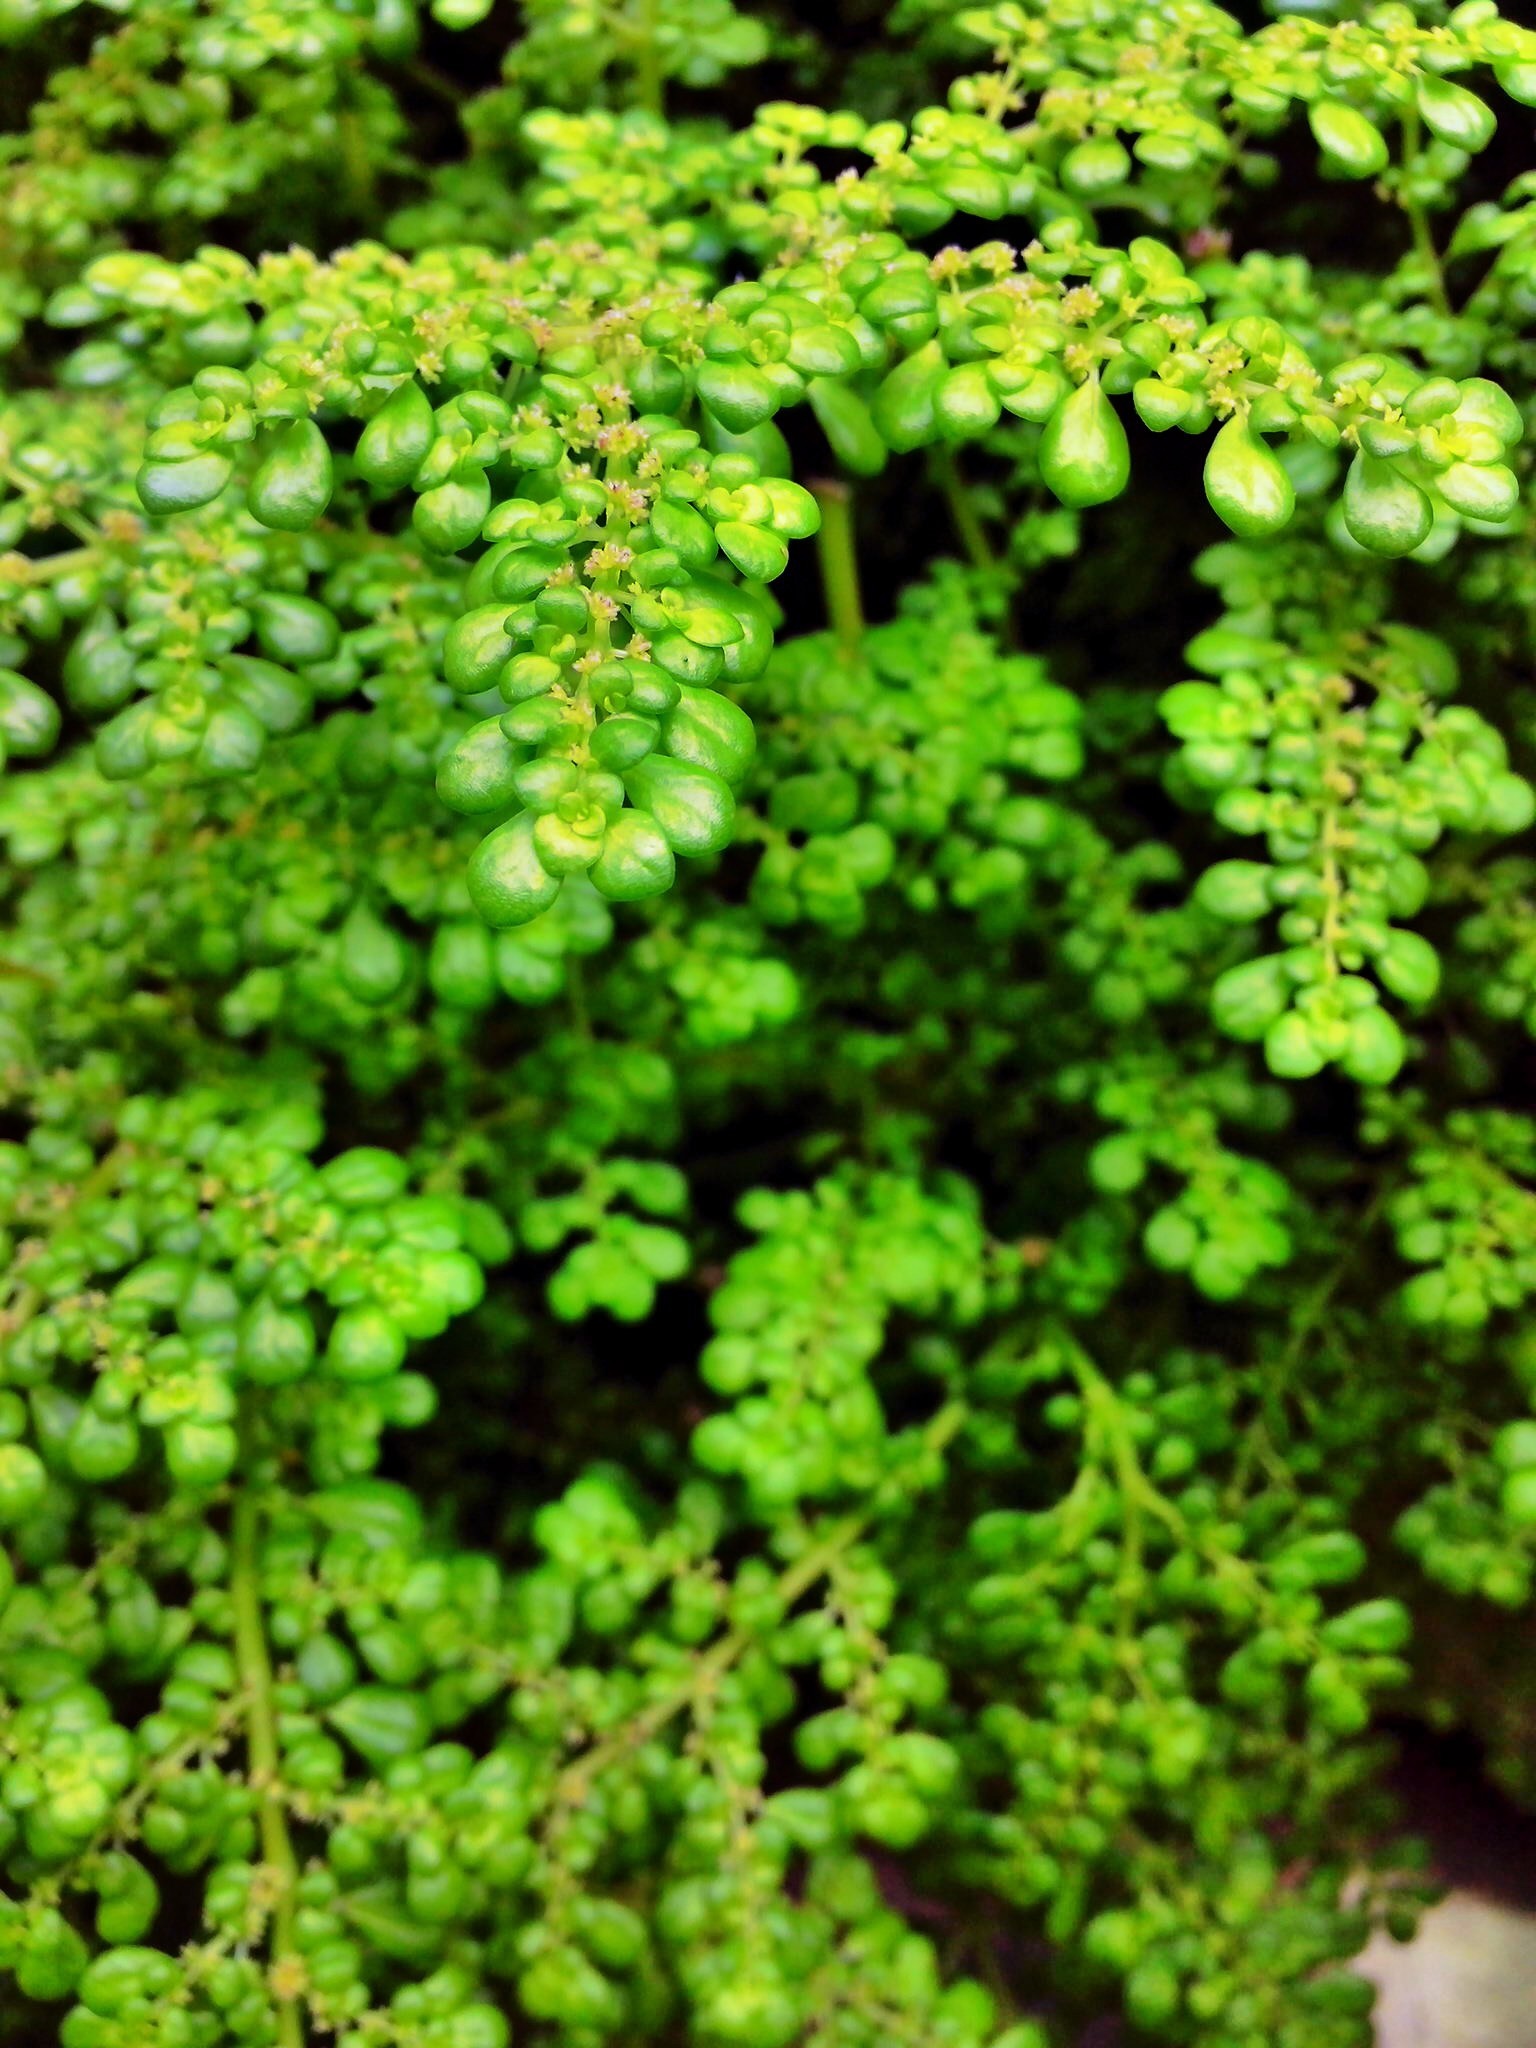
grass, growth, plant, fruit, leaf, flower, food, spring, green, herb, produce, lush, background, shrub, groundcover, flowering plant, subshrub, land plant, apiales, parsley family